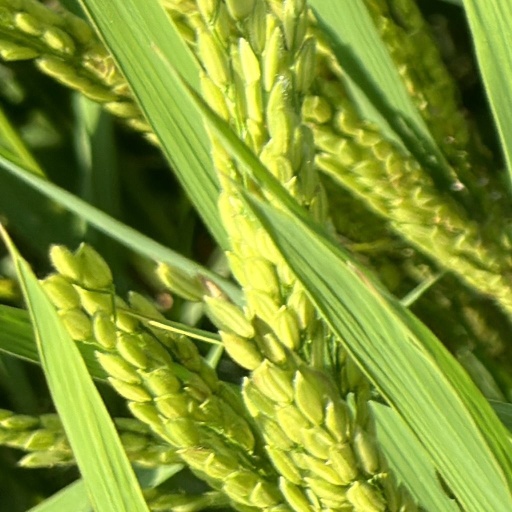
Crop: rice